Good Old Mountain Dew

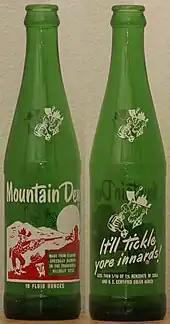
Two old green bottles of Mountain Dew. Left bottle is front cover; right bottle is back cover.

Since 1935, "Good Old Mountain Dew" has been rerecorded and covered by a wide variety of folk, old time, and country musicians, including Grandpa Jones, Glen Campbell, The Delmore Brothers, and Willie Nelson. Nelson's cover reached number 23 on Billboard's Hot Country Songs and stayed there for six weeks. Over time, artists have added new verses, but the tune has remained the same since it was first written in the 1920s. The gospel song "Traveling the Highway Home" is based on "Good Old Mountain Dew" and uses the same tune, but has lyrics about moving closer to eternal life after death instead of about moonshine.